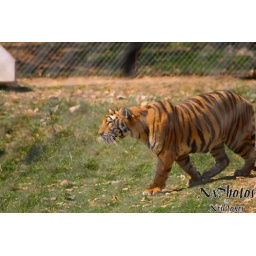
I caught this tiger stalking its prey, and then running up only to be shut down by a fence....